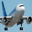
Label: airplane